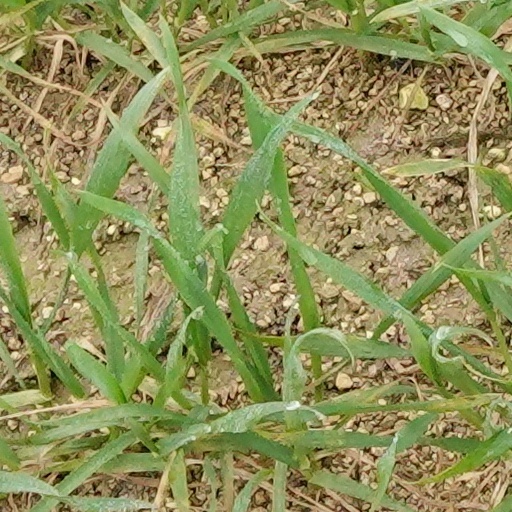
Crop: wheat